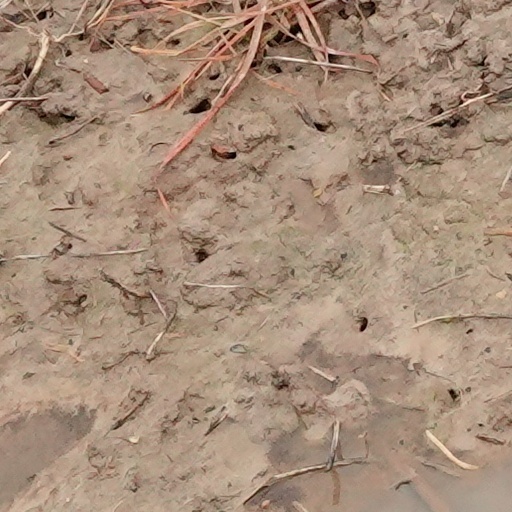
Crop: wheat